4th Quebec Legislature

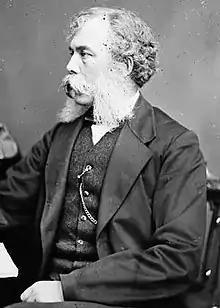
Henri-Gustave Joly de Lotbinière, Fourth Premier of Quebec

Following the election of 1878, Joly de Lotbinière retained much of his Cabinet in the new Legislature, but carried out a Cabinet shuffle the next year, in 1879. In 1879, Joly de Lotbinière appointed Honoré Mercier to cabinet, even though Mercier did not initially have a seat in the Legislative Assembly. The resignation of Alexandre Chauveau on September 12, 1879 marked the beginning of the dissolution of the Joly de Lotbinière government. Chauveau would join the Conservatives a month later, along with four other Liberals who crossed the floor and voted to defeat the government on October 29, 1879. When the Lieutenant Governor refused a dissolution, the government resigned on October 30, 1879. The Chapleau government was sworn in the next day.